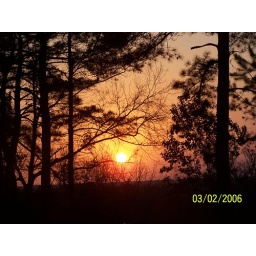
Taken from the middle of highway 12 in Leon County on the hill just before Rivers Edge Subdivision